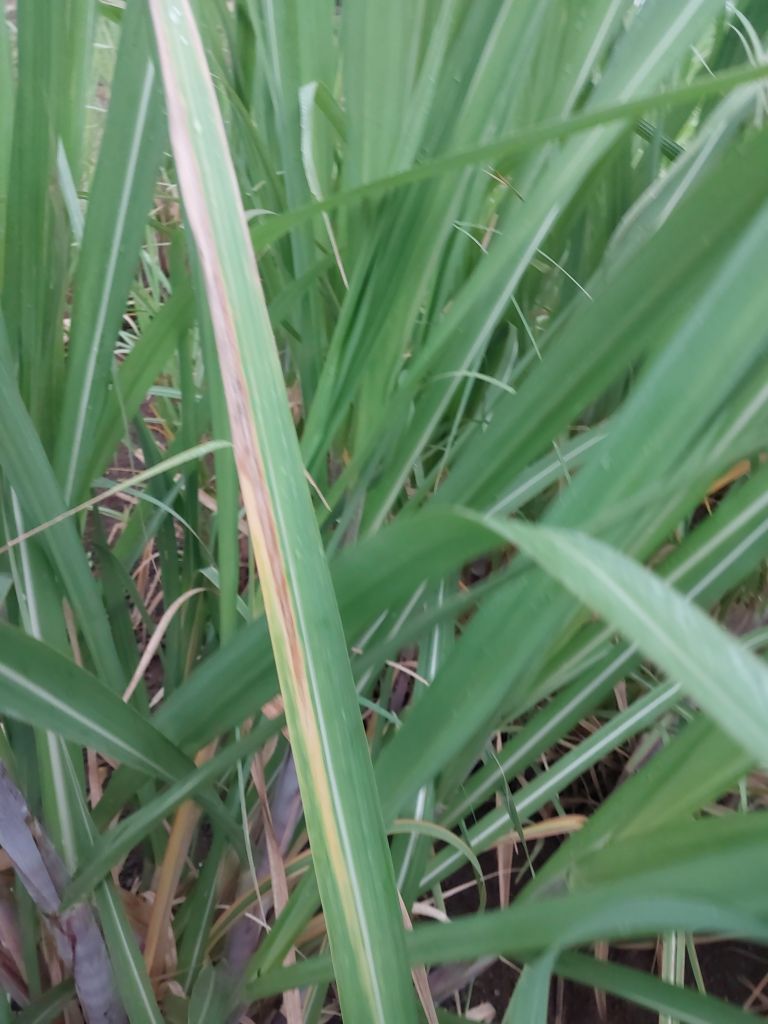
Label: Banded Chlorosis